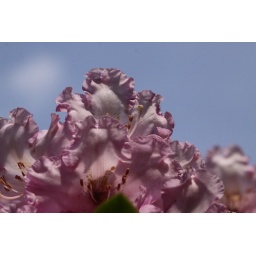
Pink rhododendron flowers against the sky